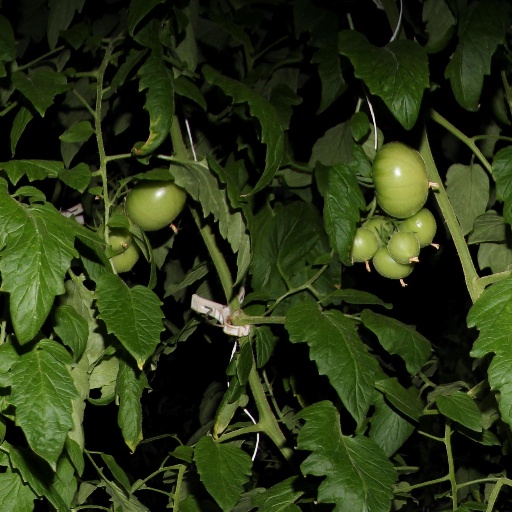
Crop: tomato